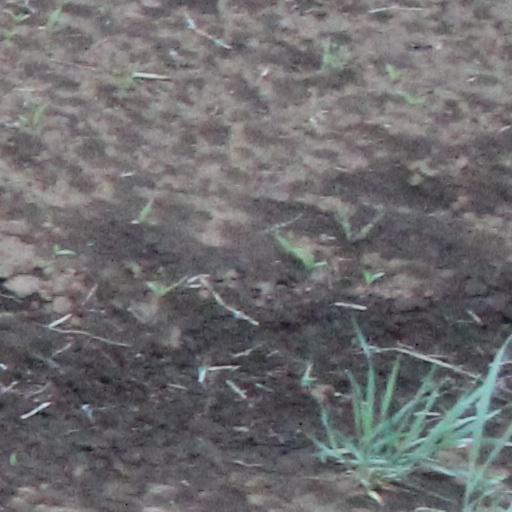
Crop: wheat